NS Class 1200

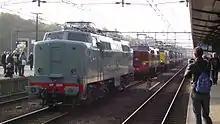
The eight surviving 1200s in Amersfoort, November 2011.

On 12 November 2011, all eight existing engines were brought together in Amersfoort for a railway enthusiast event to celebrate 60 years since the 1200 class entered service. The display was organized by the NVBS (Nederlandse Vereniging van Belangstellenden in het Spoor- en tramwegwezen), the Dutch national railway enthusiasts' body which was celebrating its 80th anniversary.